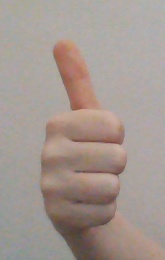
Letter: aleff